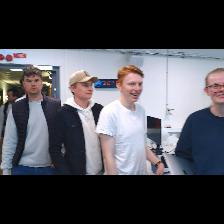
Label: Human